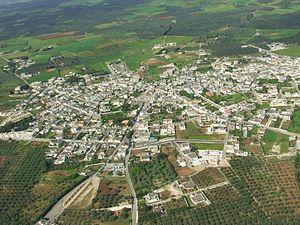
Giurdignano est une commune italienne de la province de Lecce dans la région des Pouilles.